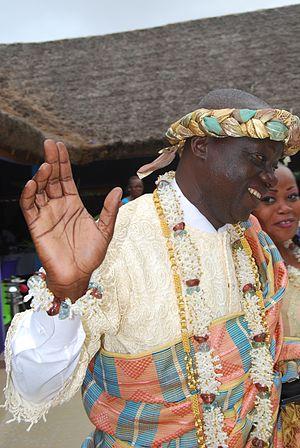
Cérémonie de mariage à Abobo, commune de la ville d’Abidjan en Côte d’Ivoire. Un nouveau marié exhibe sa tenue et ses parures traditionnelles. This is an image of Cultural Fashion or Adornment from Ivory Coast
Abobo est un ancien village de la sous-préfecture de Bingerville. est l'une des treize communes du district d'Abidjan, Côte d'Ivoire. Elle est située à Abidjan nord.